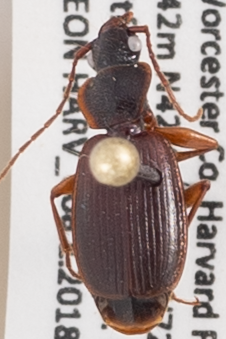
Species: Cymindis cribricollis
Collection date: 2018-09-11
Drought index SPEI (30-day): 0.556
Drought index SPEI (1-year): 0.934
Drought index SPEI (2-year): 0.88